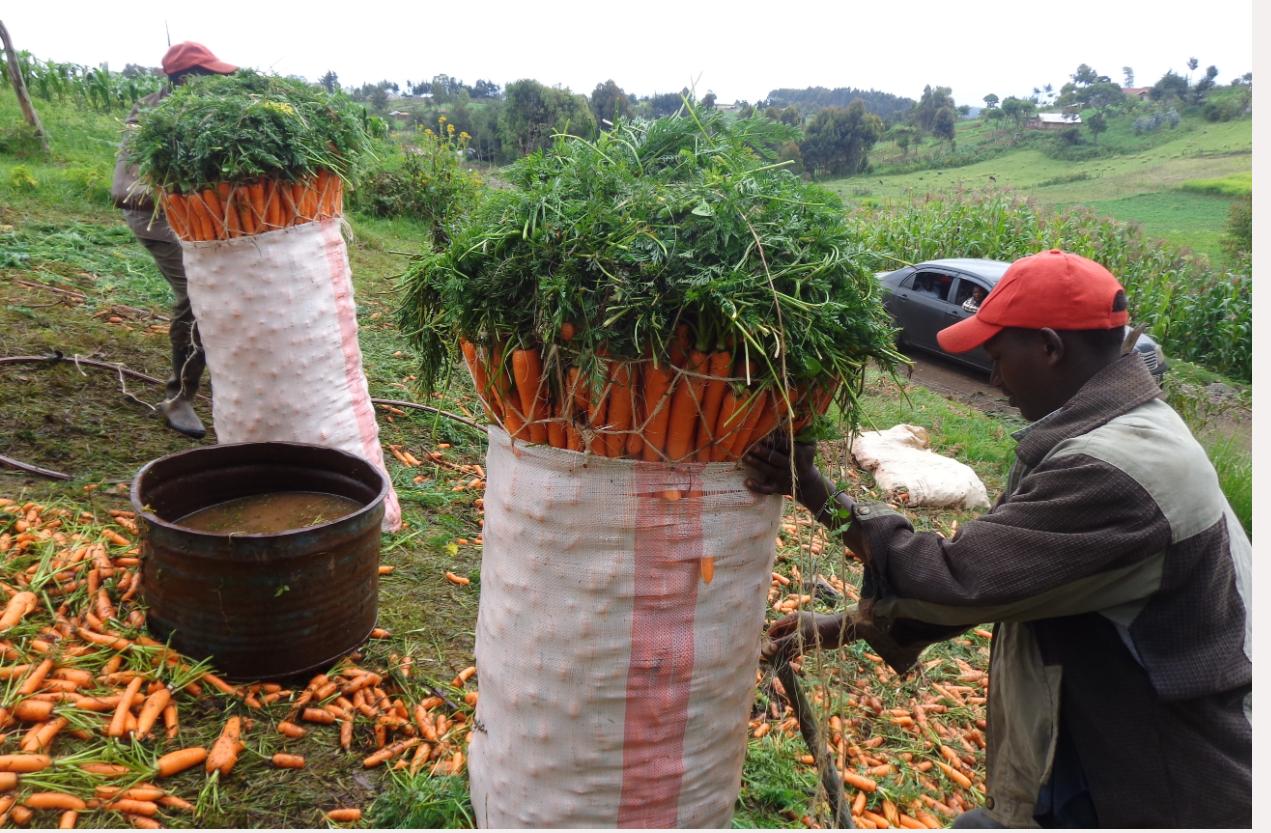
Watu walio katika eneo la wazi lililozungukwa na zao aina ya karoti, zilizohifadhiwa katika vifungashio kwa ustadi  Ikiashiria ni eneo litumikalo kwa ajili ya uzalishaji wa mazao hayo ya biashara.